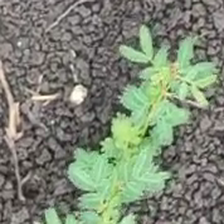
Weed species: Dwarf_cassia_(Chamaecrista pumila)